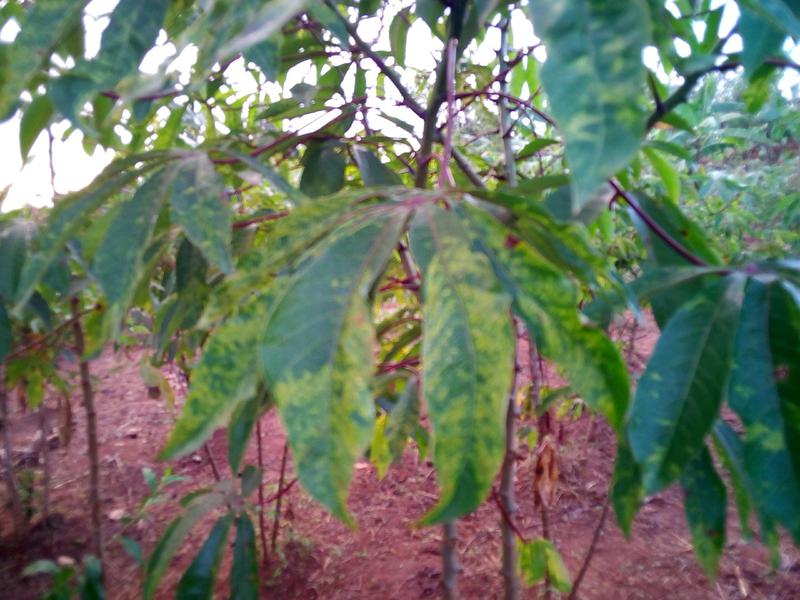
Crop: cassava
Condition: bacterial_blight